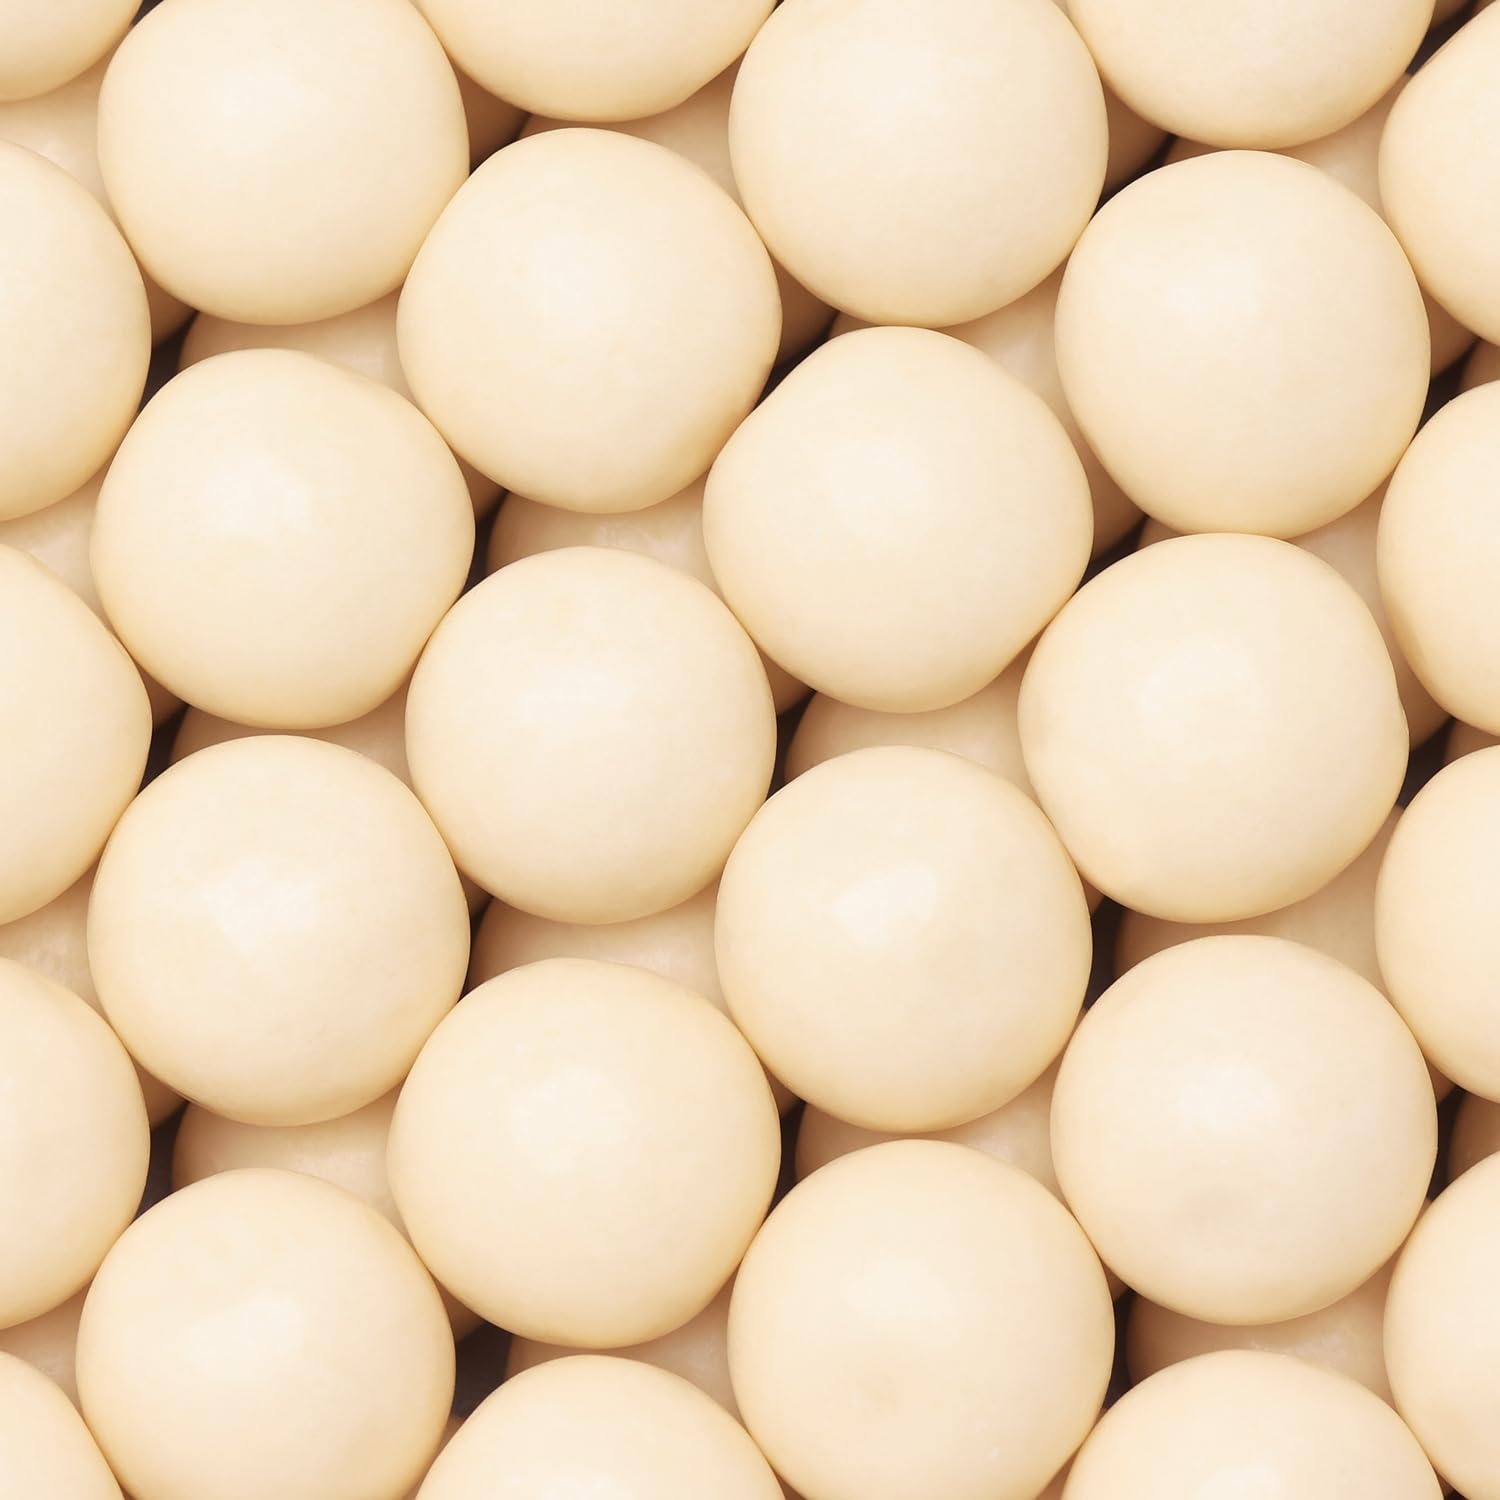
Item Name: Gumballs for Gumball Machine Refills - 1 Inch Large Bubble Gumballs - Pineapple Flavored Bubble Gum White Gumball - Kids Chewing Gum - Bulk Gum Balls 1.7 Lb - Vending Machine Refill
Bullet Point 1: SWEET PINEAPPLE FLAVOR: Enjoy the burst of mouth-watering pineapple flavor with every chew from these white-colored gum balls. The gum ball is 1 Inch (25 mm) in size, making it the perfect addition to any candy buffet or as a stand-alone treat
Bullet Point 2: GUMBALL MACHINE REFILL: chewing gumballs come in a convenient 1.7 lb bulk pack (96pcs per bag), making them the perfect choice for anyone looking to refill their gum ball machine. Whether you're a business owner or just looking to add some fun to your home, these gumballs can be vended easily through any gumball vending machine with an appropriate dispensing wheel
Bullet Point 3: BOLD WHITE COLOR: Our pineapple gumballs come in a white color, making them a fun addition to any occasion. Perfect for party favors, cake decorations, or even refilling your gumball machine, these gumballs are sure to impress and add a touch of excitement to your even
Bullet Point 4: GET THE PARTY STARTED: Everyone is sure to be happy with our gumballs, which offer a softening texture with every chew and retain their delicious flavor. These gumballs are a great choice for birthday parties, babyshower goody bags, or just as a fun treat for Halloween, Christmas, Thanksgiving, Valentine's and St. Patrick's Da
Bullet Point 5: COMMITMENT TO QUALITY: At our company, we take pride in the quality of our gumballs ensuring a superior taste and texture. Our chewing gum made from the finest ingredients, and produced in a facility that does not use peanuts, tree nuts, or gluten
Product Description: <p>Looking for a sweet and fruity treat that's sure to satisfy? Try our premium quality and gluten-free PINEAPPLE gumballs! Made with the finest ingredients, these white-colored gumballs offer a burst of mouth-watering pineapple flavor with every chew. The gumballs came in 1.7LB bag, that contains approximately 96pcs. </p> <p>These gumballs are not only great for satisfying your sweet tooth, but they're also perfect for adding a pop of color to any occasion. Their vibrant white color make them ideal for decorating cakes, filling party favors, or even adding to goody bags. Plus, their softening texture with every chew makes them a hit with kids and adults alike.</p> <p>So, whether you're looking to refill your gum ball machine, add some excitement to your party favors, or just indulge in a classic bubble gum experience, our gumballs are the perfect choice. You can trust that our gumballs are produced in a facility that is free from peanuts, tree nuts, and gluten, ensuring a safe and tasty treat for all.</p> <p>Get the party started with our delicious and colorful gumballs - the perfect addition to any celebration!</p>
Value: 1.0
Unit: Count

Price: 20.79